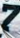
Number: 7